Bad Genius

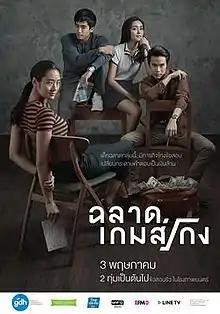
Thai theatrical poster

Bad Genius, known in Thai as Chalard Games Goeng, is a 2017 Thai heist thriller film produced by Jor Kwang Films and distributed by GDH 559. Directed by Nattawut Poonpiriya and co-written by Nattawut, Tanida Hantaweewatana, and Vasudhorn Piyaromna, it stars Chutimon Chuengcharoensukying in her feature film debut as Lynn, a straight-A student who devises an exams-cheating scheme which eventually rises to international levels.